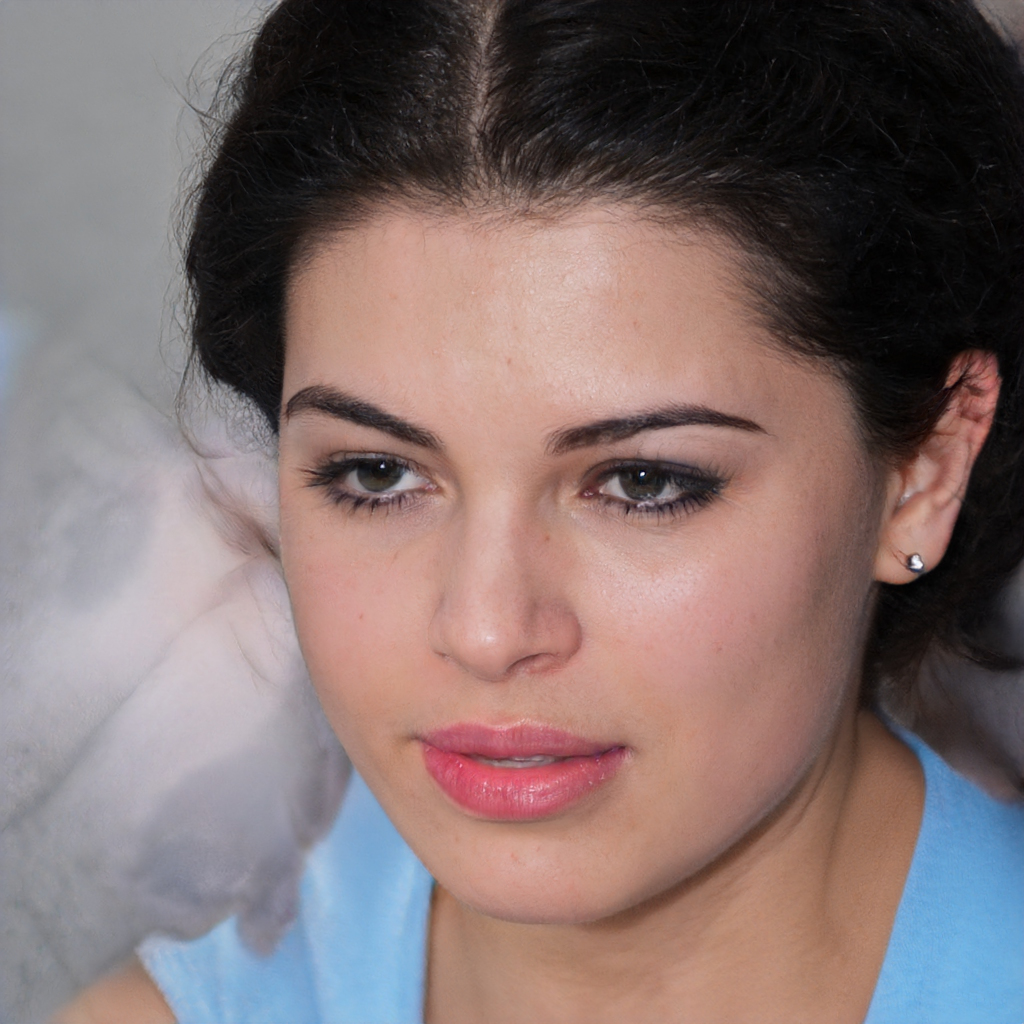
Label: Colored